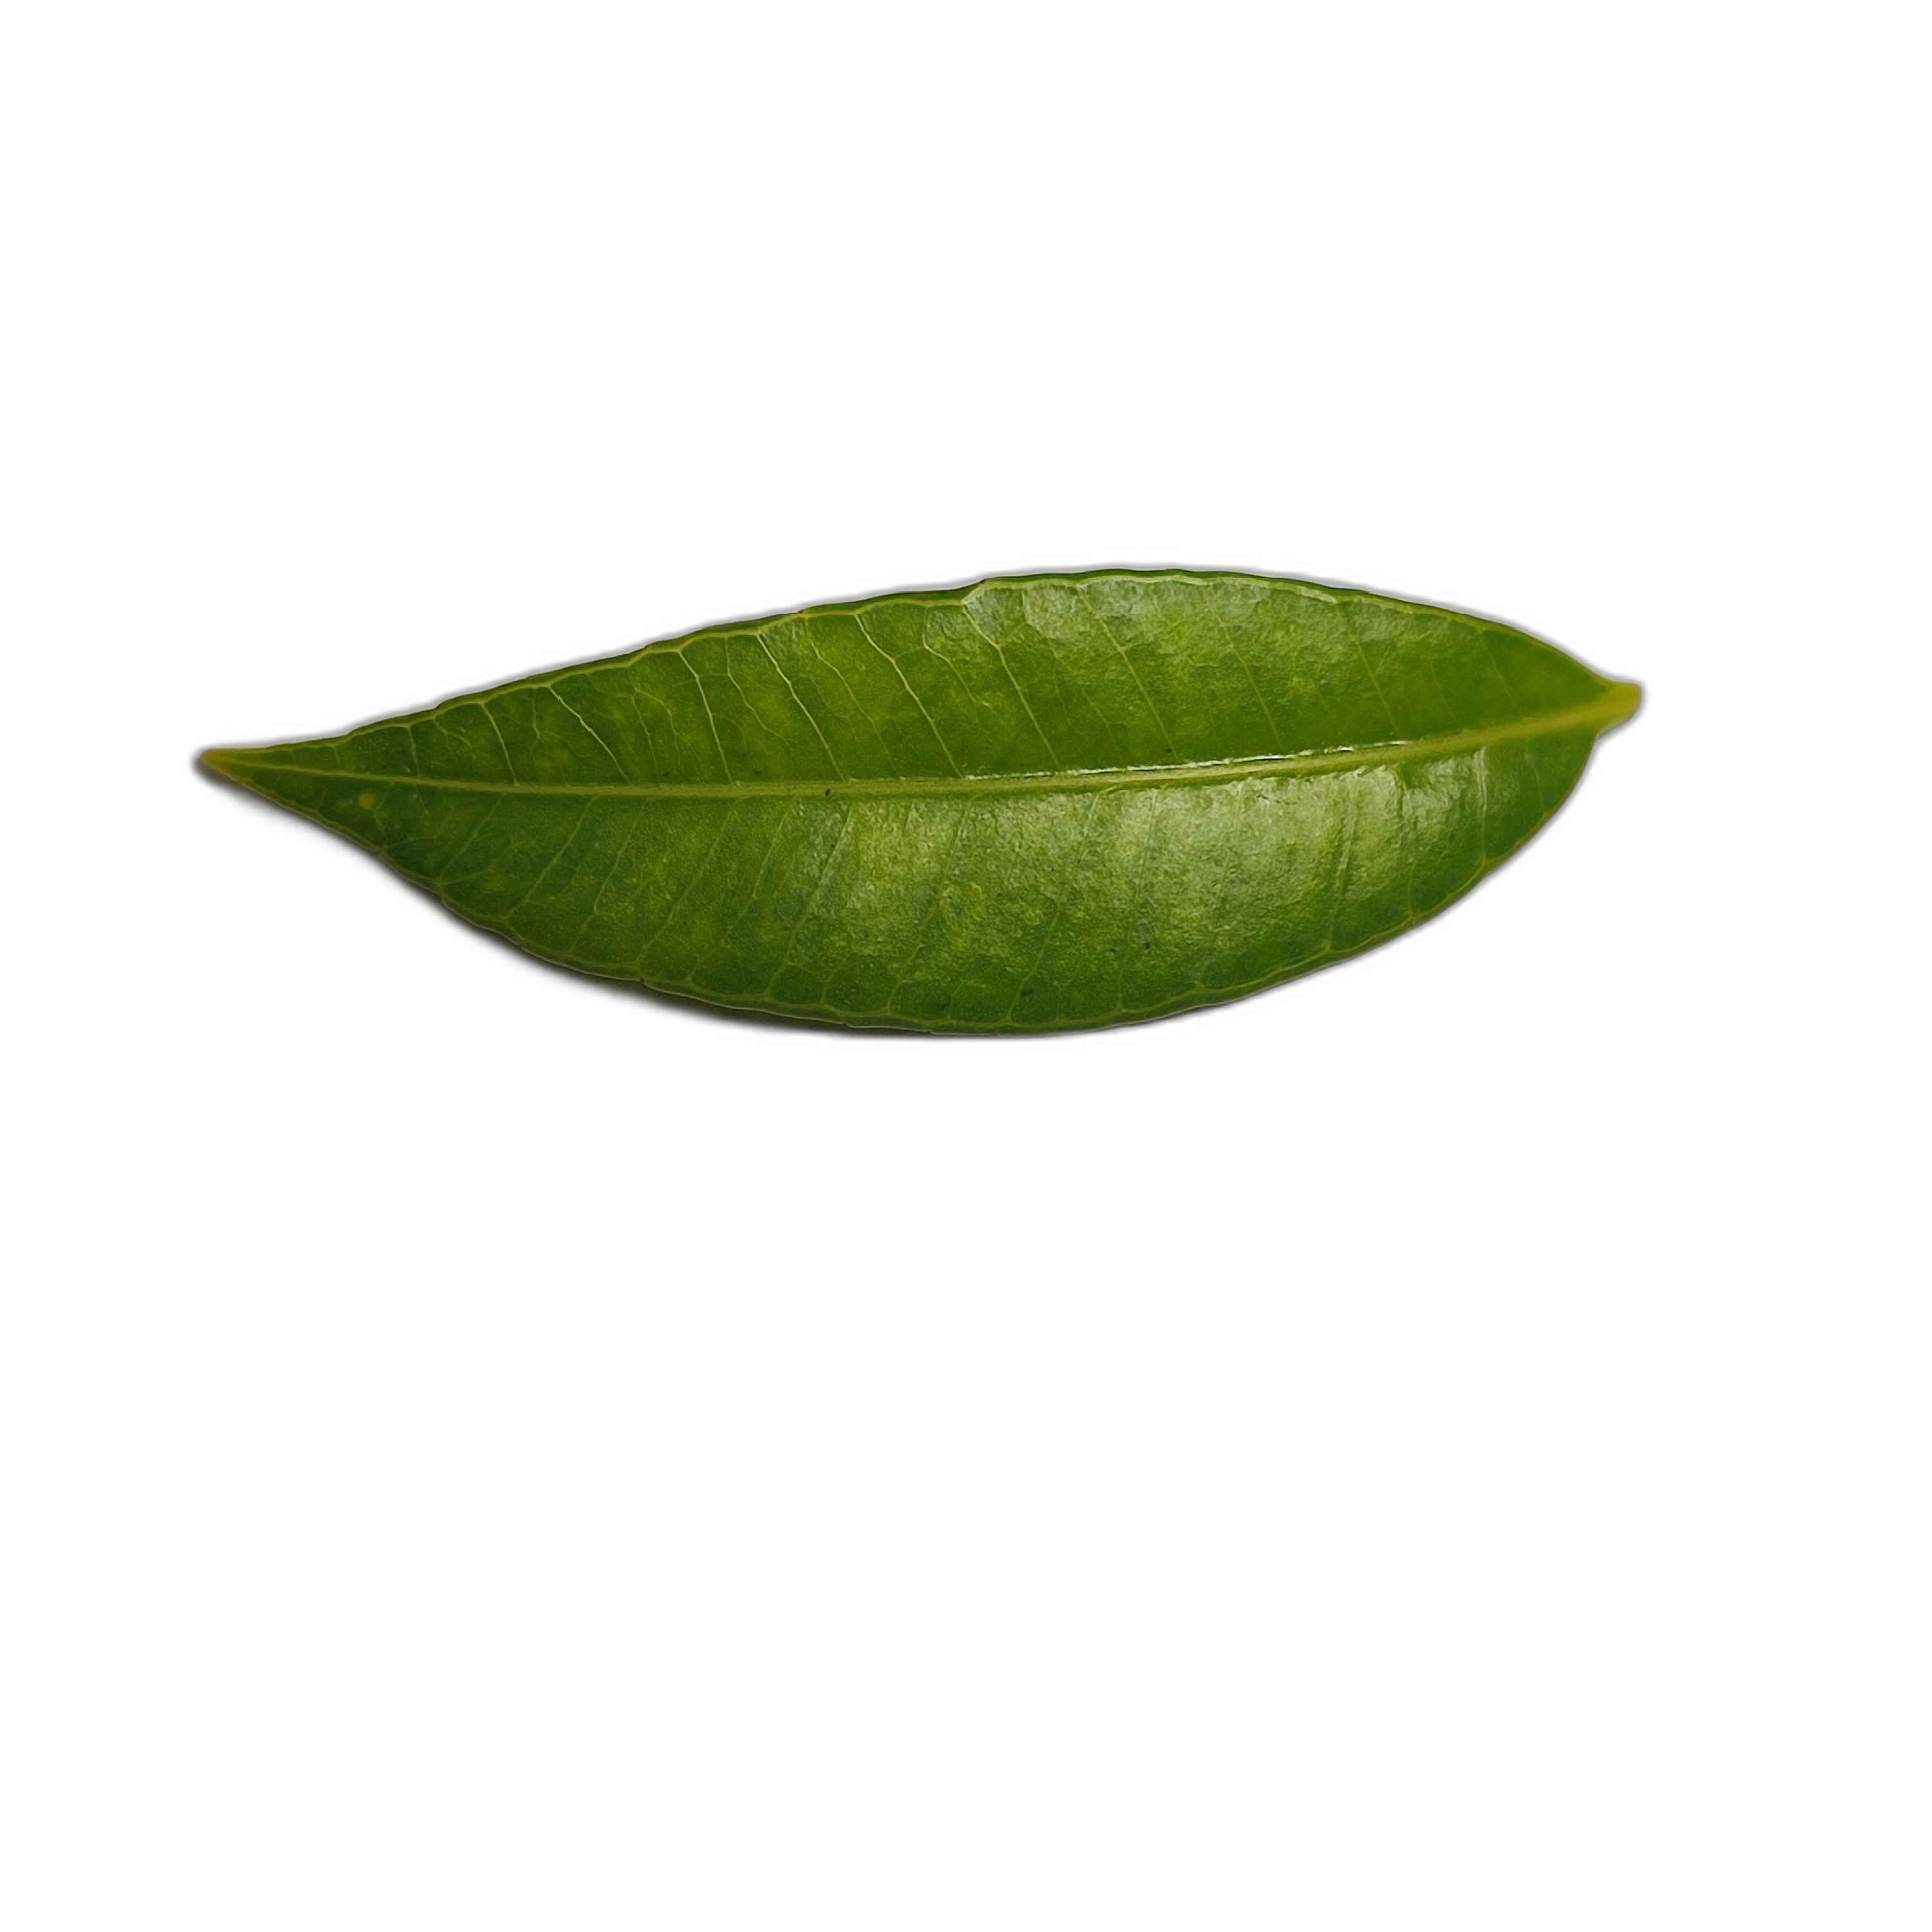
Label: healthy